Sexual violence during the Holocaust

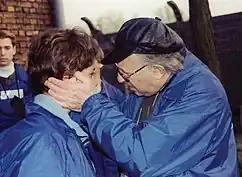
Nate Leipciger, a Holocaust survivor and sexual abuse survivor, comforting a young student during the March of the living Auschwitz in 2019. Picture from the Museum of Jewish Heritage.

The rape of Jewish men and boys during the Holocaust is documented in the Visual History Archive (VHA) housed at the USC Shoah Foundation. In 2017, the USC Shoah Foundation interviewed Tommy J. Curry about his research into the rape and sexual victimization of Jewish men and boys during the Holocaust. This interview included a discussion of how the VHA previously labeled all sexual violence between men as "homosexual relationships." Curry explained that this mislabeling of Jewish men's sexual experiences in the archive created confusion as to which relationships between men were consensual and which were coercive. This label also made it difficult for researchers to see the sexual violence Jewish males suffered from rape or made to penetrate violence, as well as the role racialization and dehumanization had in explaining the vulnerability of Jewish men and boys to sexual violence.